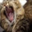
Label: cat